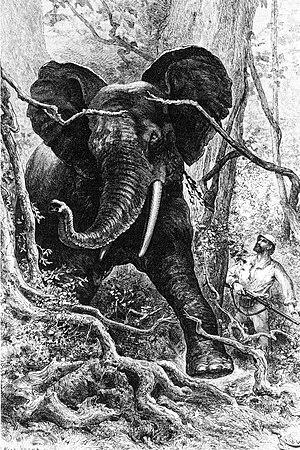
L'explorateur Pietro Savorgnan di Brazza chassant un éléphant quelque part en Afrique.